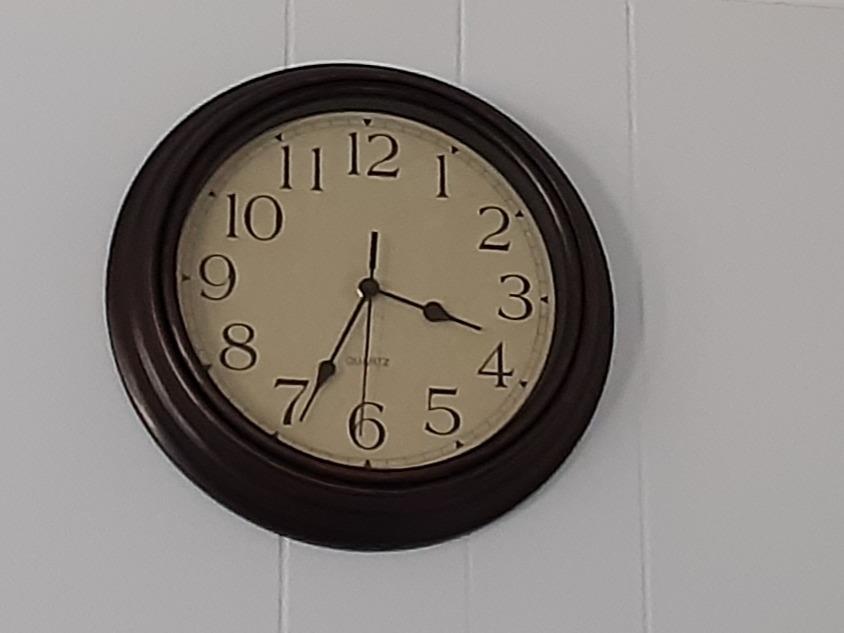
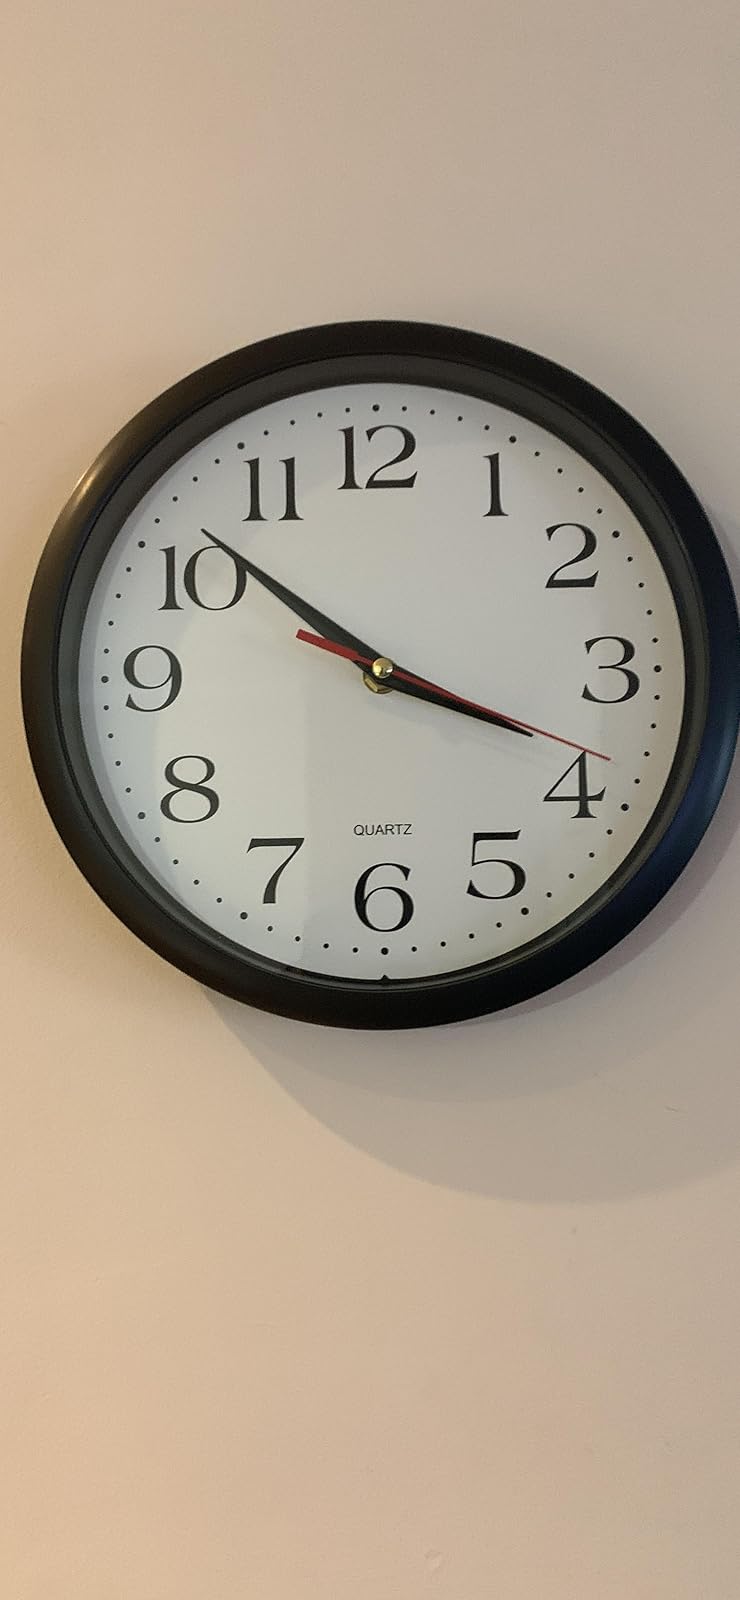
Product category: clock
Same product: no